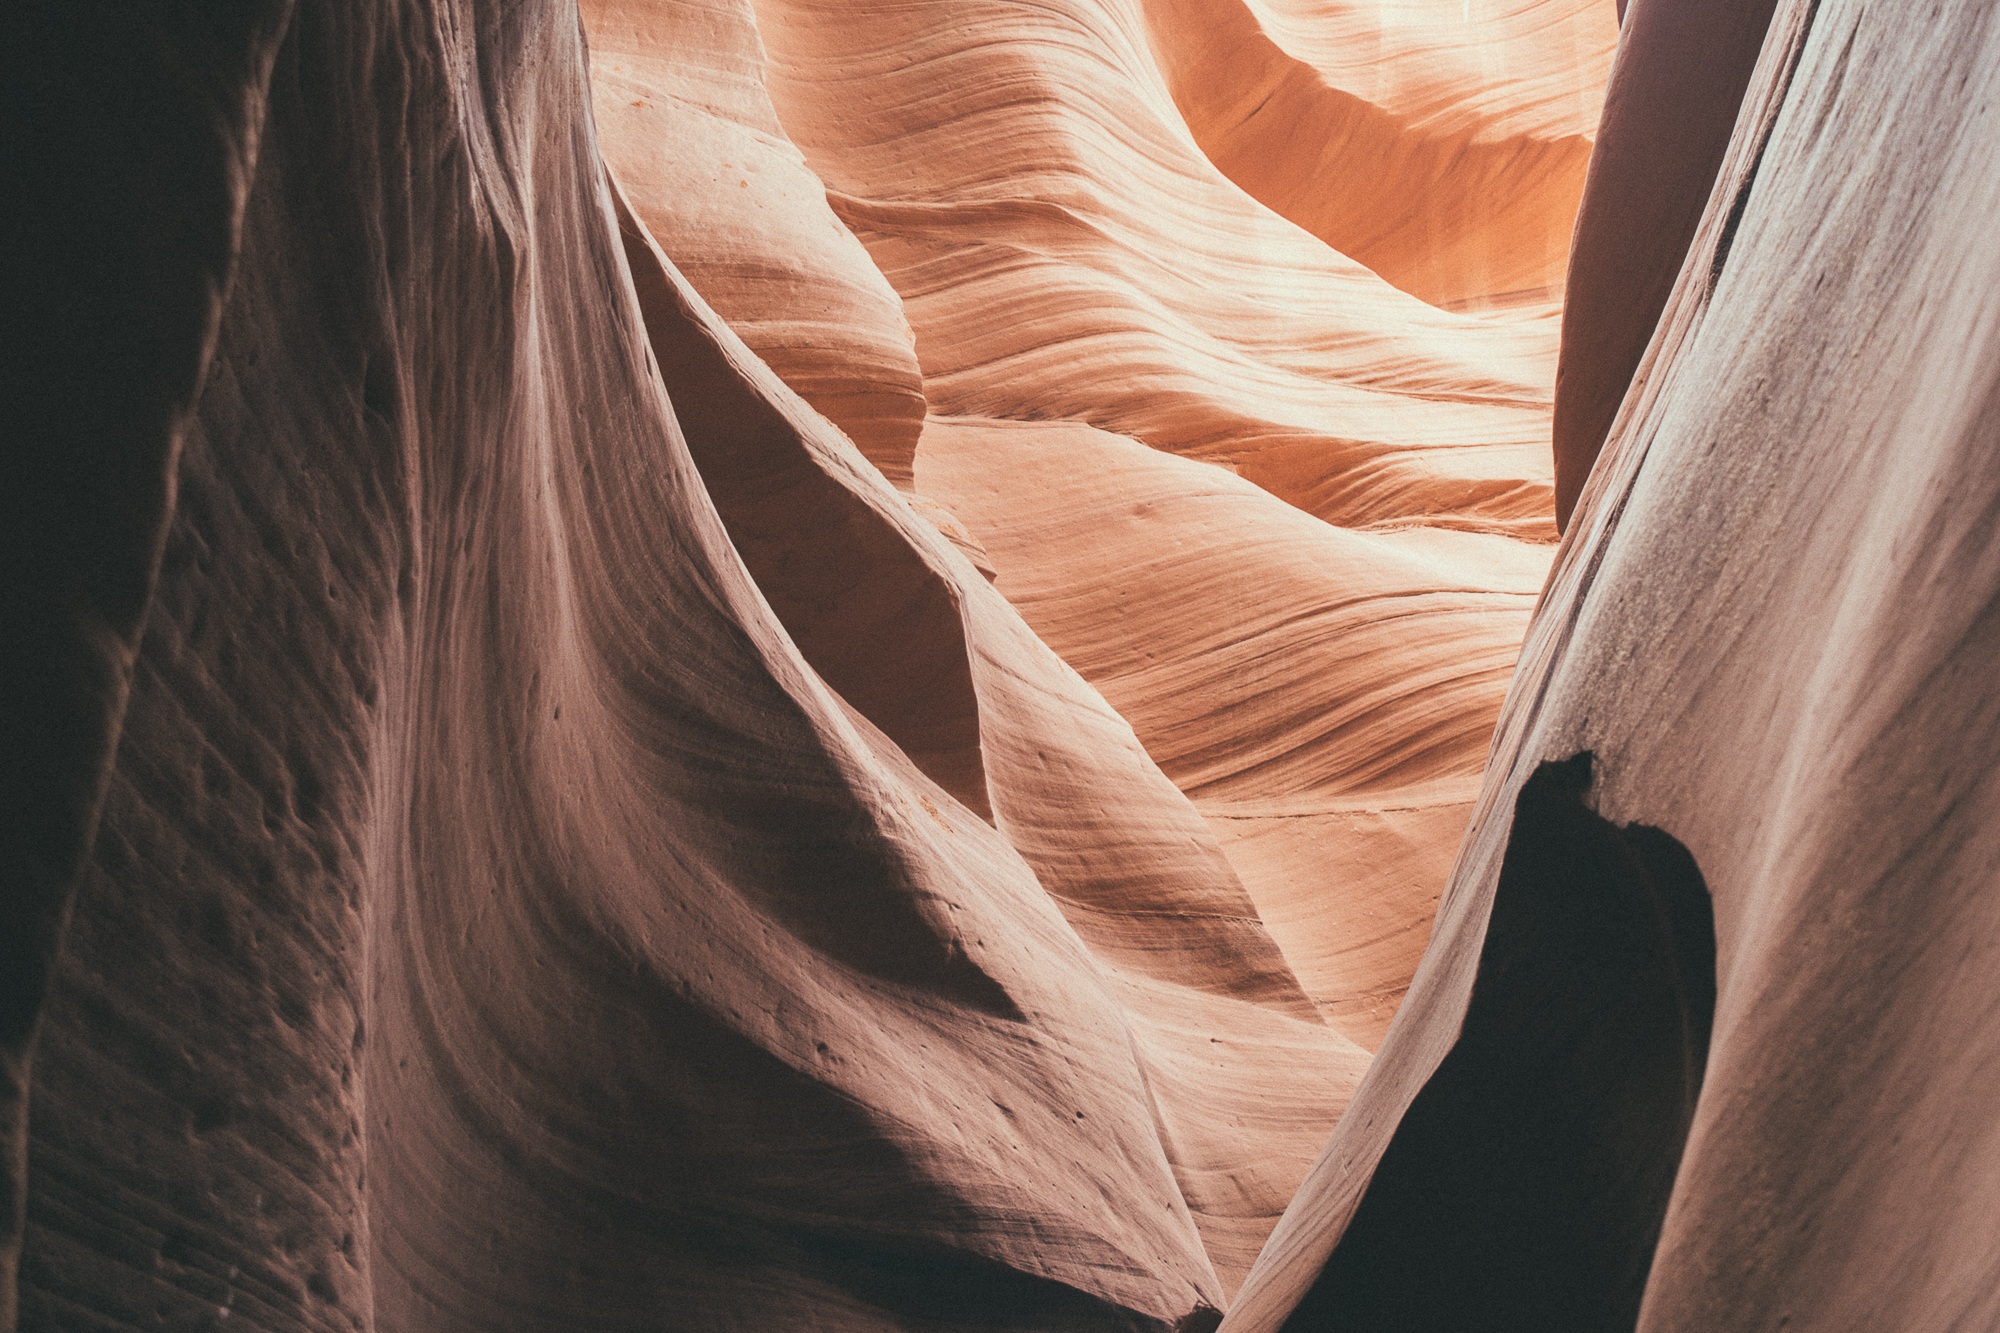
landscape, nature, rock, wing, wood, white, photography, sunlight, texture, flower, sandstone, stone, narrow, formation, color, scenery, usa, brown, canyon, ear, tourism, arm, hairstyle, antelope, erosion, arizona, close up, human body, colors, dress, geology, eye, head, beauty, image, organ, patterns, navajo, effect, slot, veil